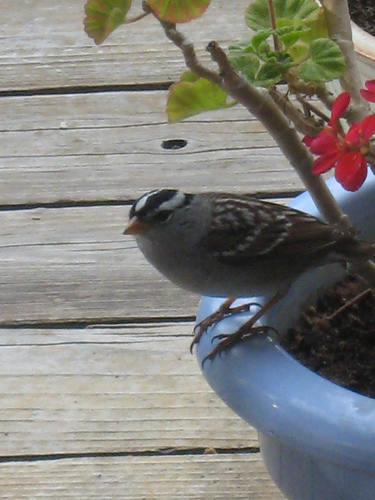
the bird has small beak when compared to its body, with gray throat, breast and belly.
a dark bird with black tarsus, black feet, white crown, black eyebrow, white cheekpatch, black primary and secondary wing feathers, and two white wingbars.
a medium sized bird that has brown wings that have white bars and black facial markings on the heada small grey bird with black and white striped on it's head, and brown and grey patterns on it's wings.
this bird is white and brown in color with a stubby beak, and light eye rings.
this bird has wings that are brown and white and has a rotund belly
this bird has brown primaries with a black and white crown and a brown belly.
this bird is brown and black in color, with a orange beak.
this bird has a grey colored breast and a orange bill
this bird has long sharp talons on its feet and a white striped crown.
Species: White Crowned Sparrow